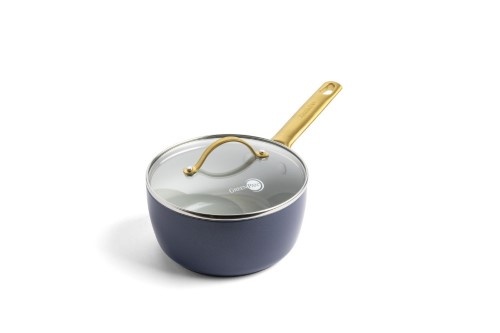
Padova Navy Blue Covered Saucepan 18cm/2L - GreenPan
In a sophisticated dark blue shade that will complement any kitchen, our Padova collection is more than its looks: duo forged hard anodized aluminum construction makes them extra tough and scratch-resistant while also promoting even heat distribution. Each piece features our Thermolon™ healthy ceramic nonstick coating, which is reinforced with diamonds to make it ultra-durable and heat responsive (all free of PFAS, PFOA, lead, and cadmium). With a set that’s made to cover everything, the meal possibilities are endless—flavourful frittatas, stir fries, and perfectly seared seafood are just the start. Eye-Catching Contrast: Taking inspiration from vintage designs, this collection’s scratch-resistant finish is balanced by the light ceramic nonstick interior Armored Bodies: Specially designed for durability and long-lasting performance, this collection is pretreated before it’s hard anodized for maximum strength Thermolon™ Infinity Professional Ceramic Non Stick Coating: Extra durable non stick coating reinforced with diamond that heats evenly and achieves excellent and long lasting results. It is metal utensil safe and cleans up easily every time. A Trailblazing Base For All Stovetops: Magneto™ is a thick base with copper reinforced ferromagnetic particles applied to the bottom of each pan. Since it’s integrated into the base, you’ll never have to worry about warping. Whether you’re using an induction, electric, or gas stovetop, you can expect fast, even heat distribution and flawless results. Maximum Strength And Scratch Resistance: Wear and tear happens when traditional sprays leave uneven layers of rough particles that don’t work with ceramic non stick coatings. Scratch Guard™ has been put through an intense testing process and ensures excellent scratch resistance. Matte stainless steel handles Oven safe up to 220?C Dishwasher safe Suitable for all cooktops including inductio n Brand: GreenPan Product Dimensions H × W × D35.3cm x 18.8cm x 14.1cm
Brand: FACKELMANN
Category: Home & Garden > Kitchen & Dining > Cookware & Bakeware > Cookware > Saucepans